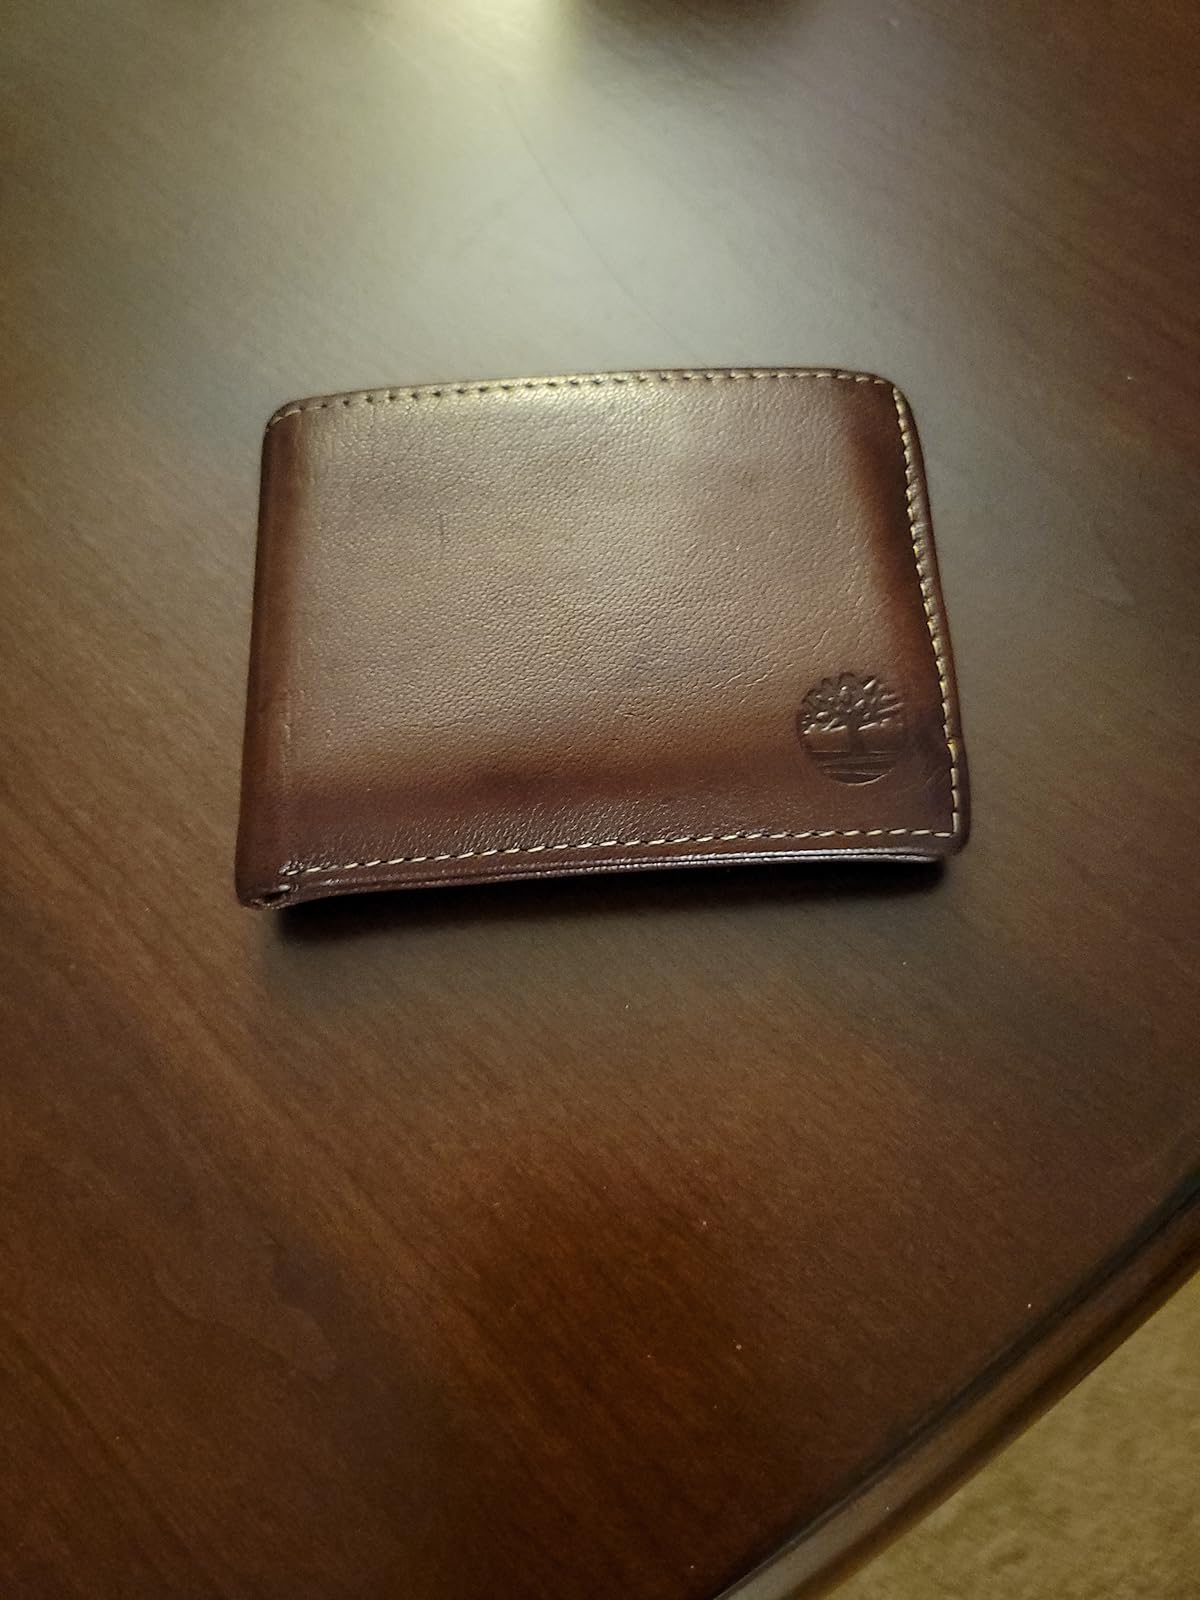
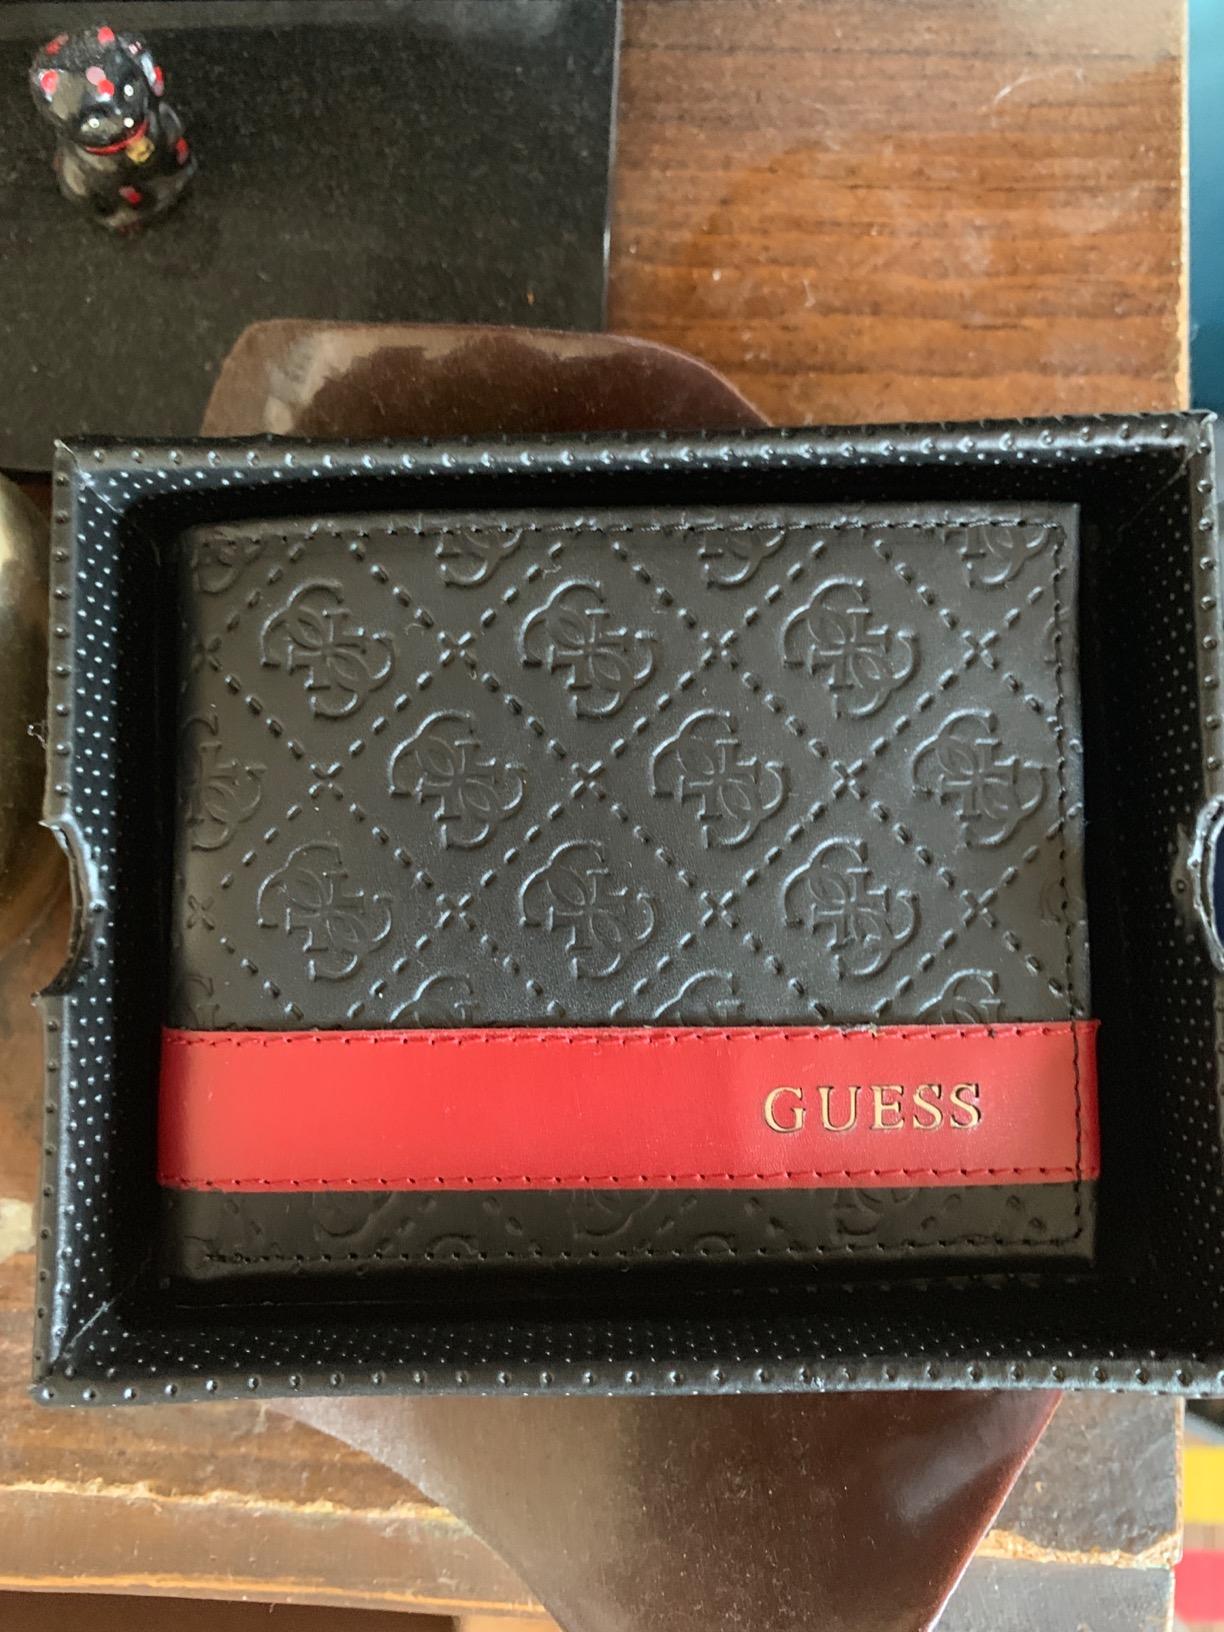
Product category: accessories_wallet
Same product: no